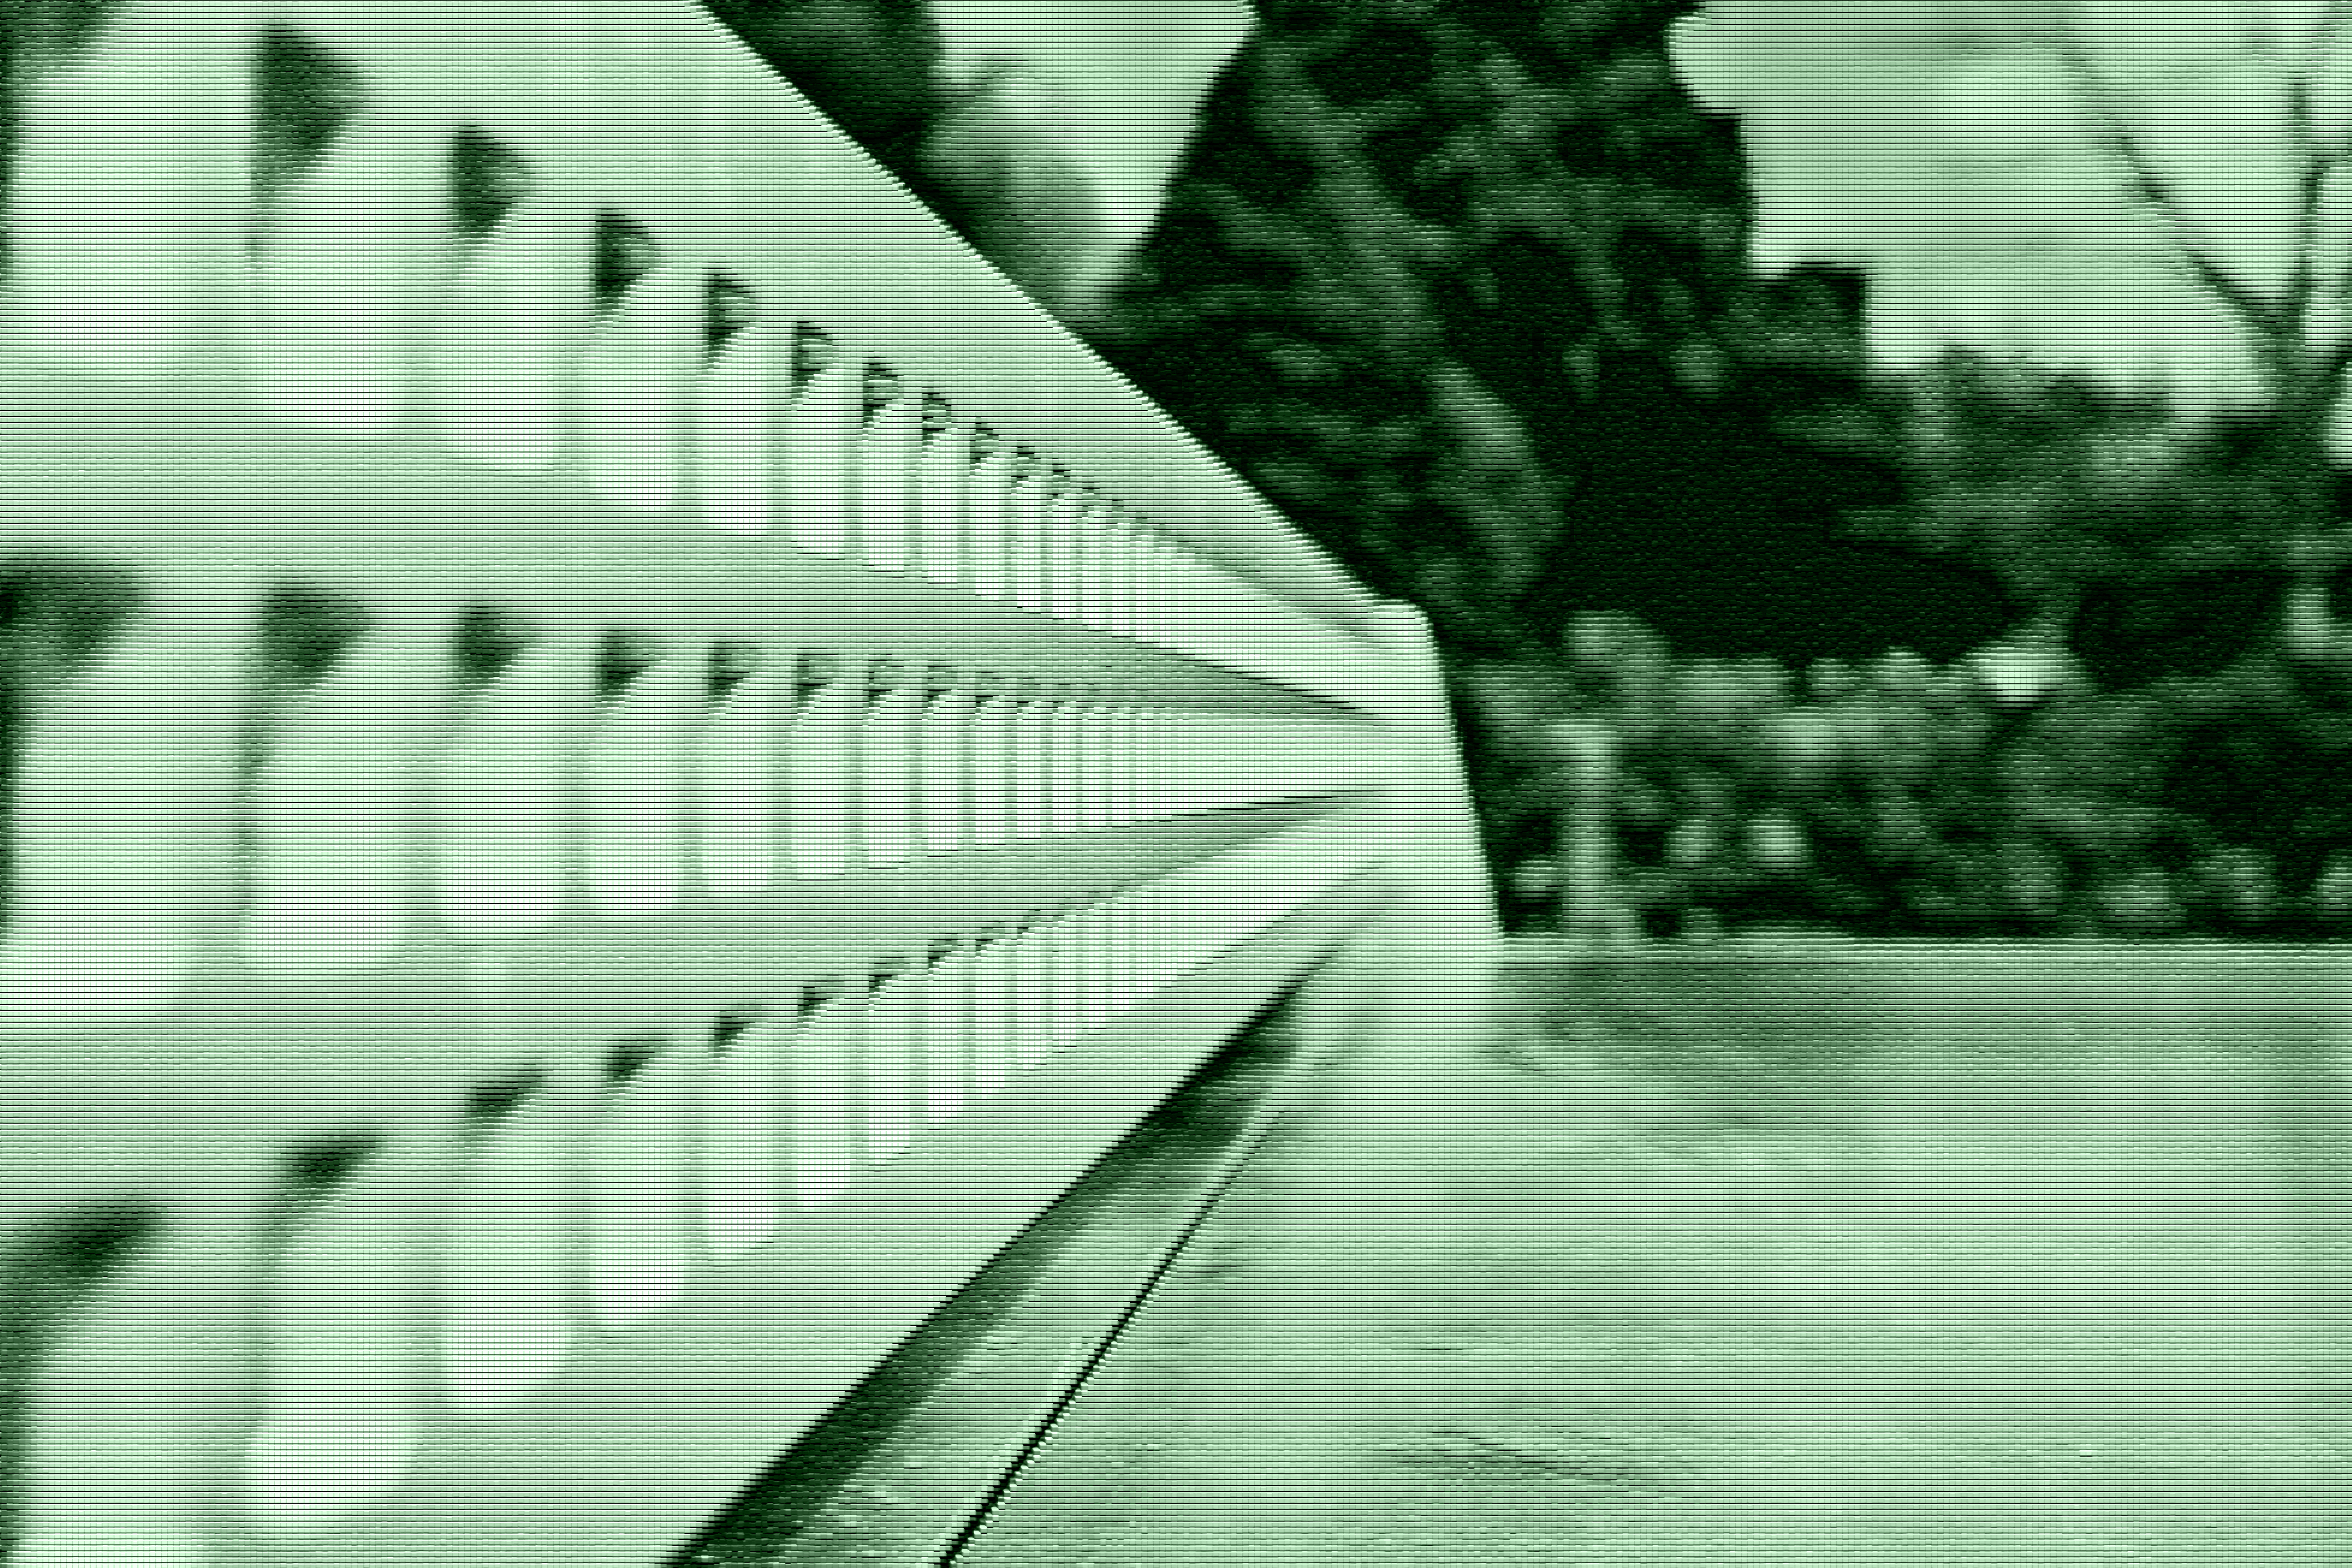
light, plant, white, sunlight, leaf, flower, line, green, color, monochrome, close up, uk, symmetry, shape, peterborough, photoart